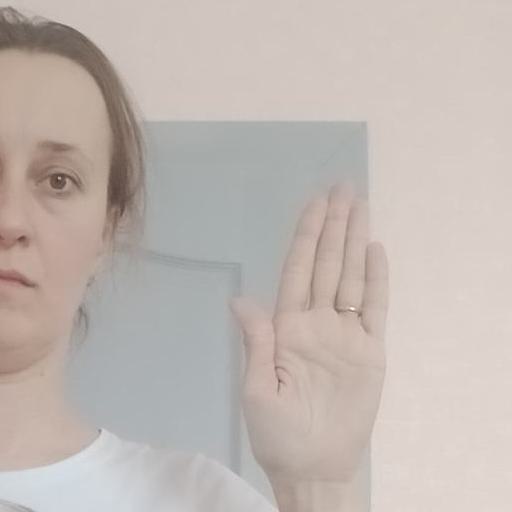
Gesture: stop